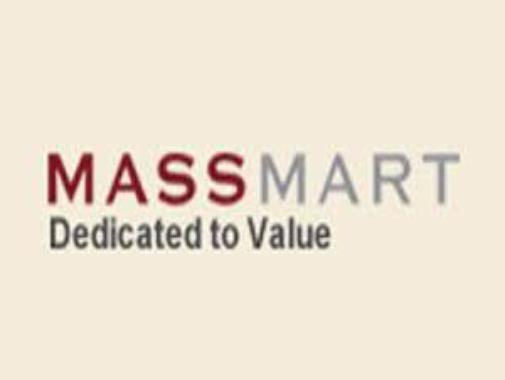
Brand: Massmart
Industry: Necessities